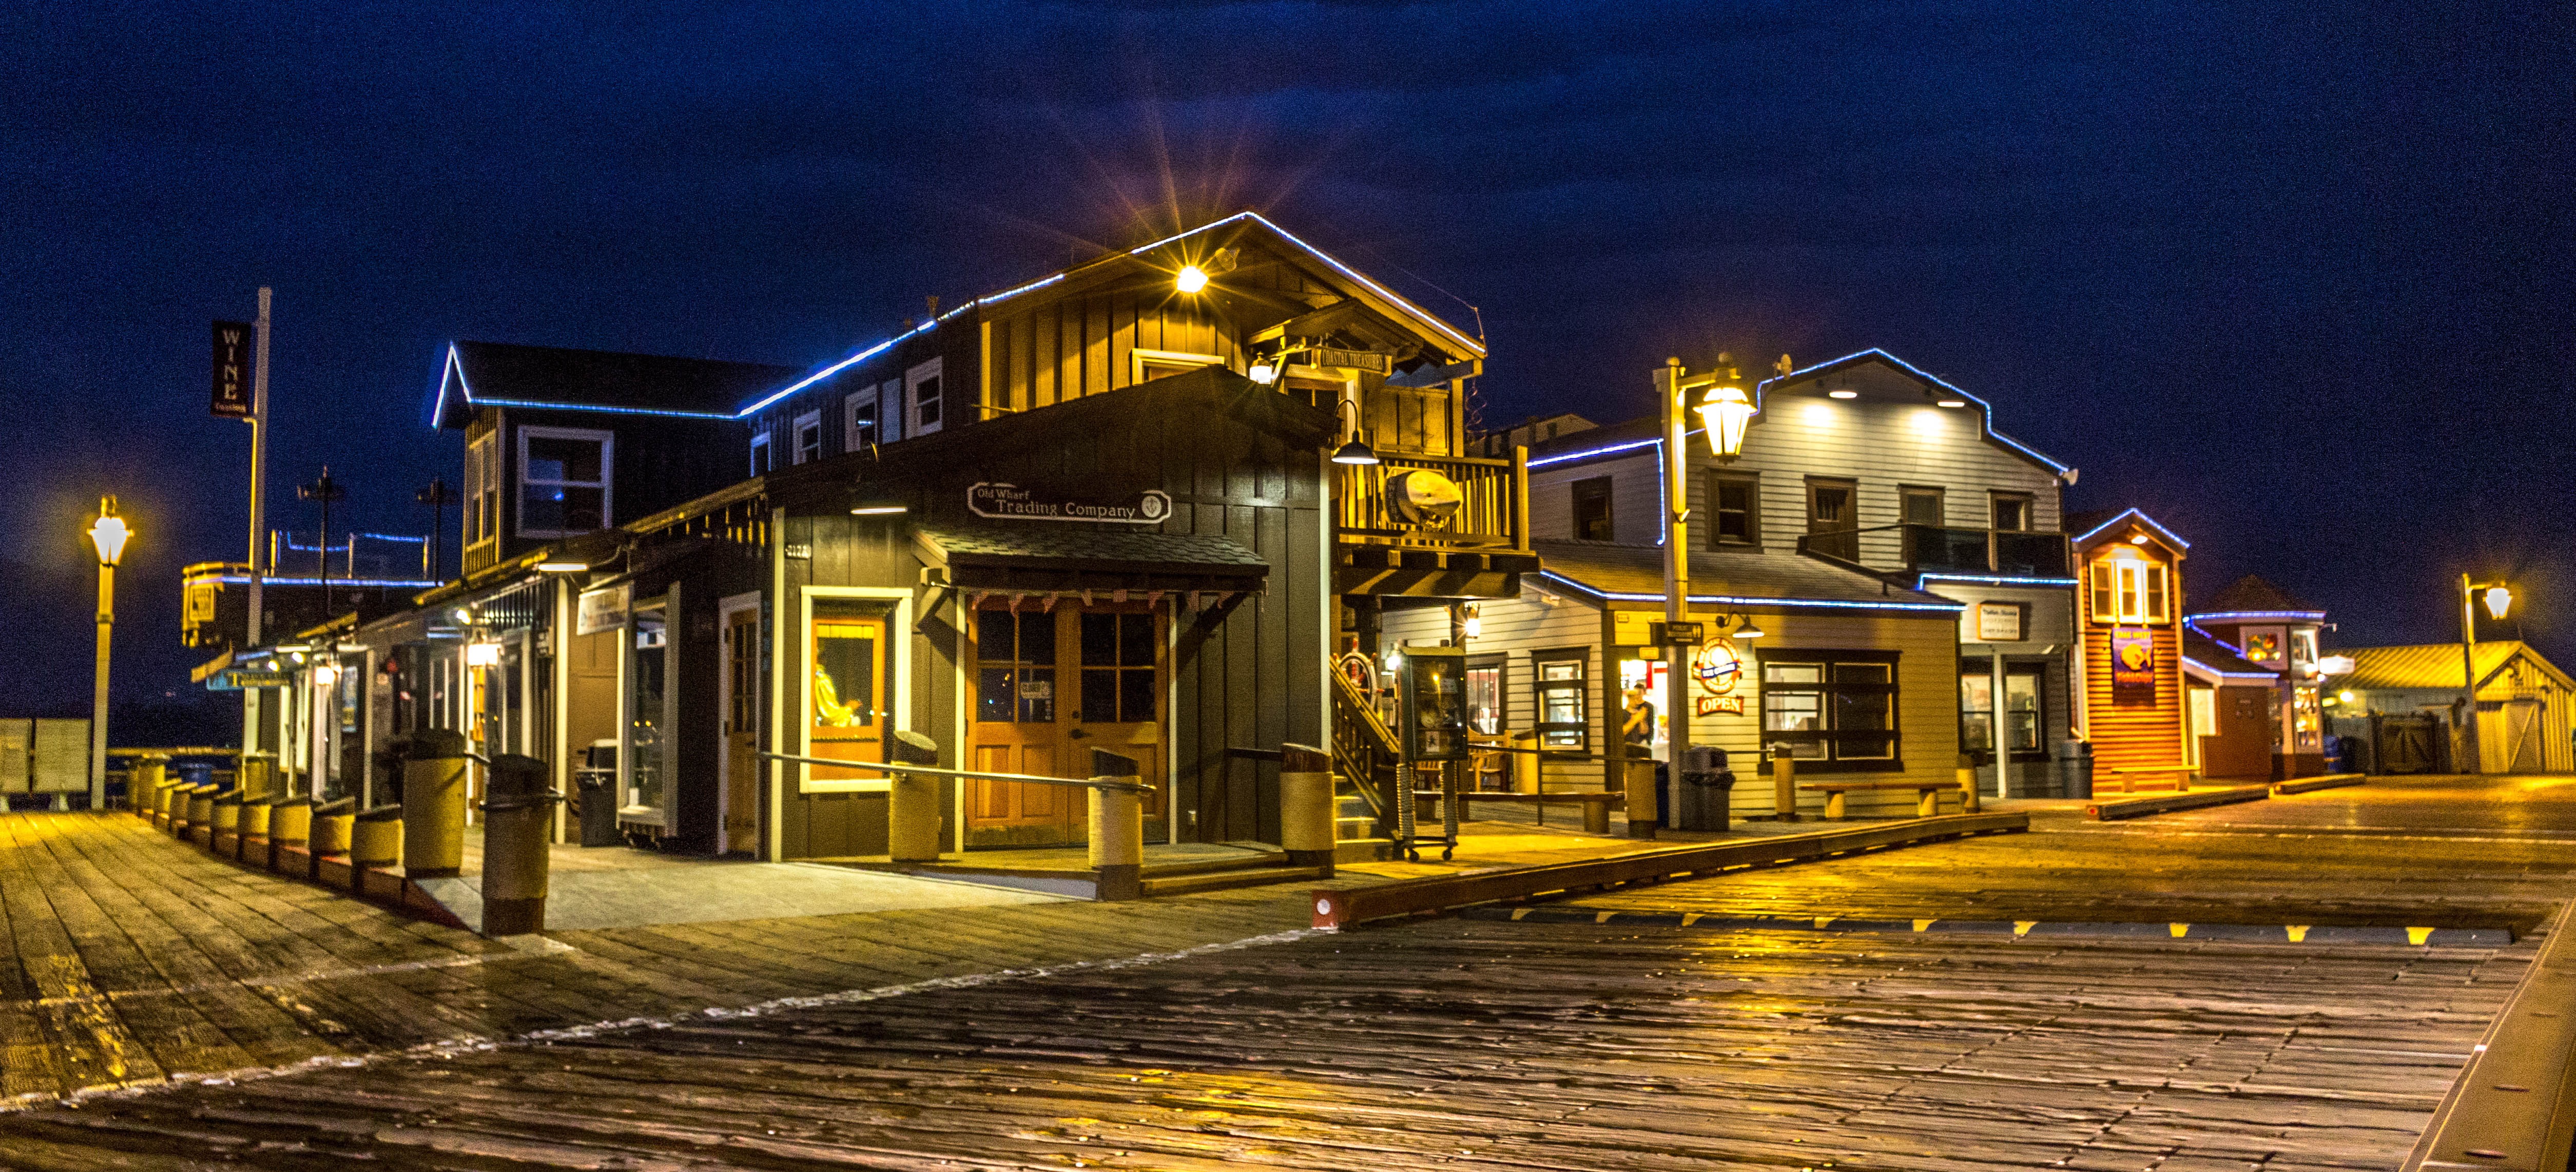
night, town, building, restaurant, pier, cityscape, travel, transport, evening, business, waterfront, tourism, lighting, wharf, residential area